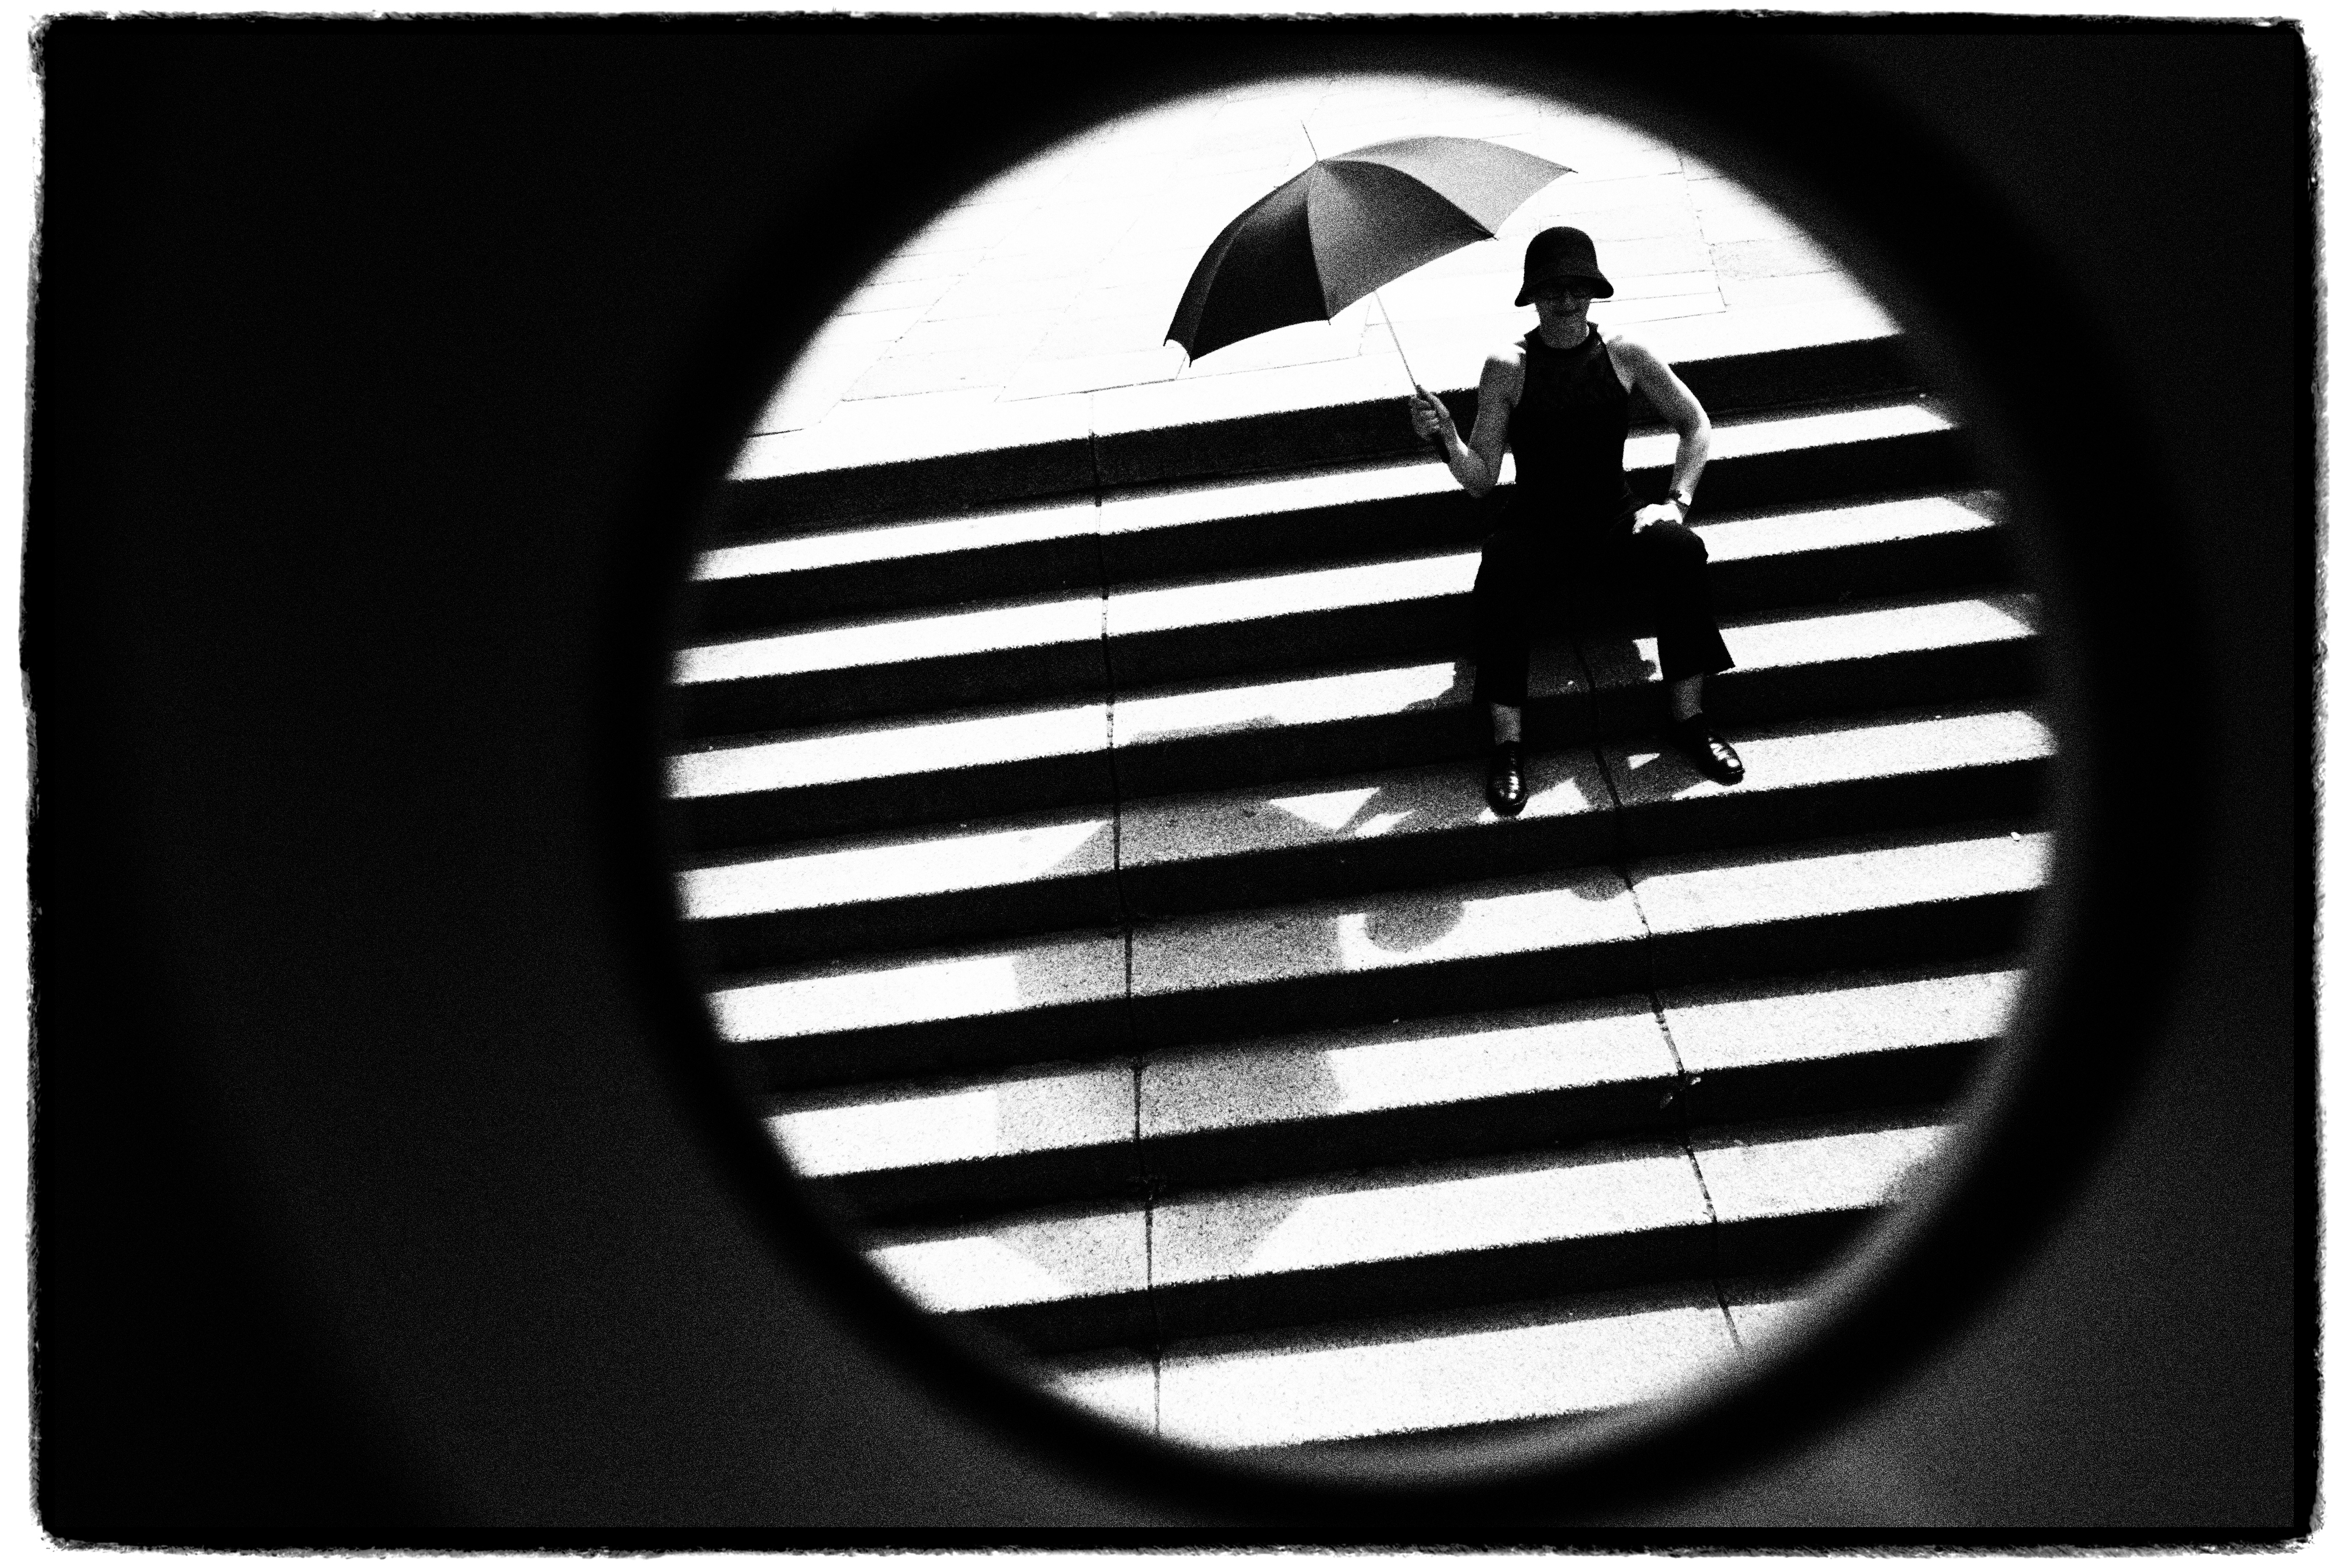
black and white, wheel, product, monochrome photography, automotive exterior